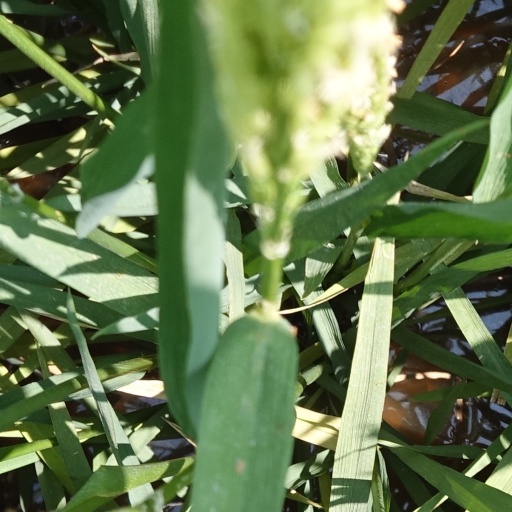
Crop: rice